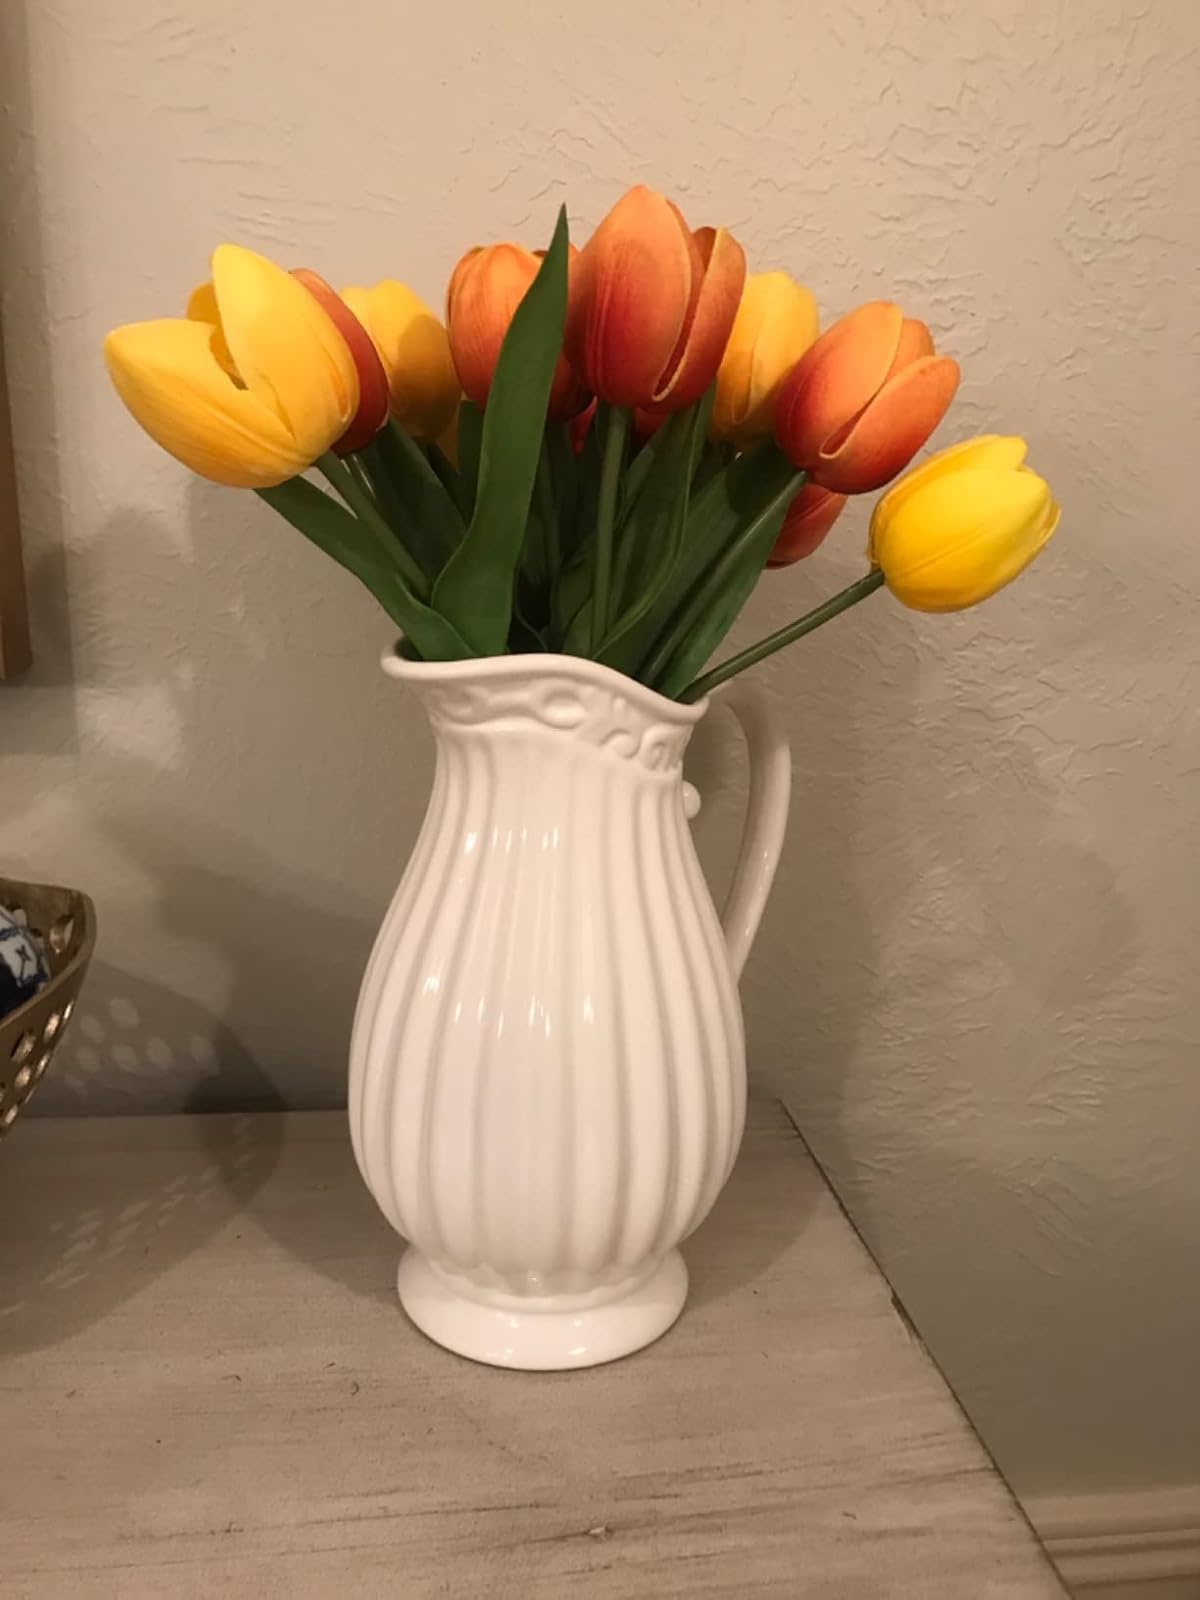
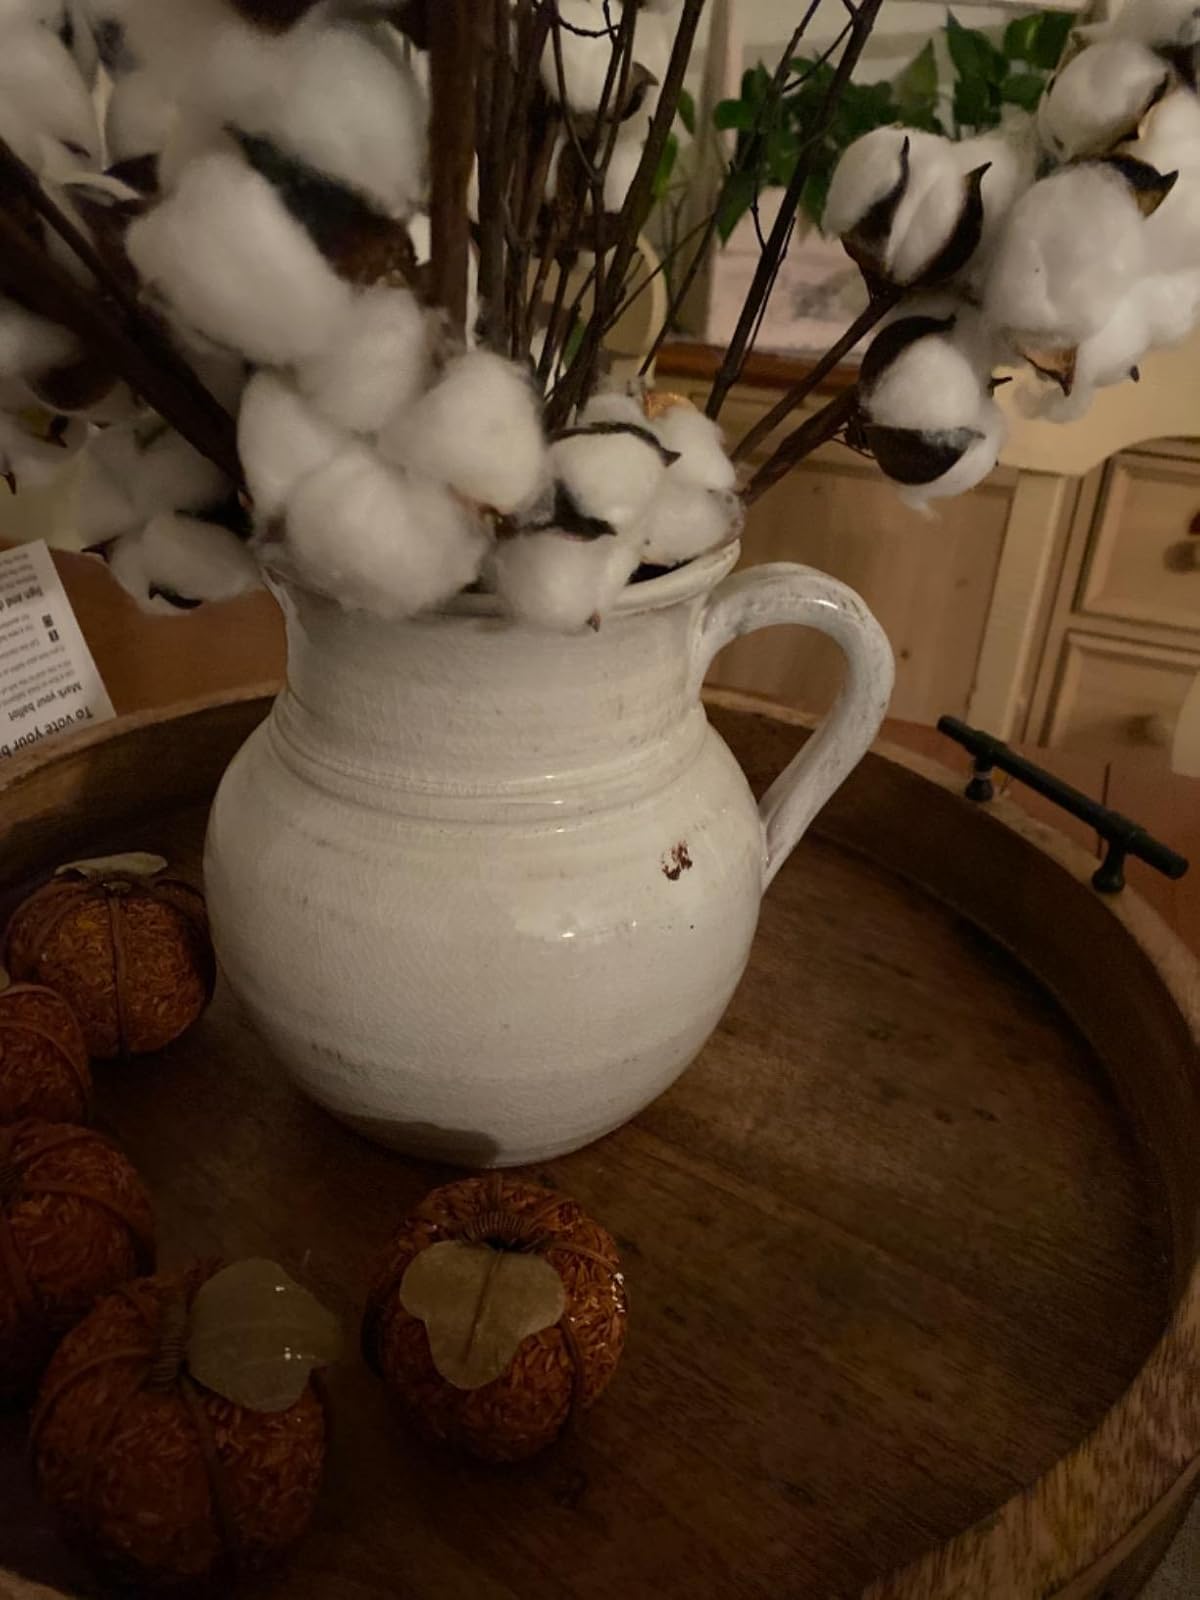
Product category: vase
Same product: no